Nuremberg City Hall

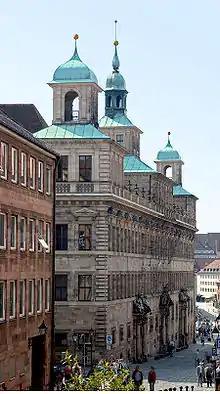
West facade of the Old Town Hall from the northwest, 2006

Nuremberg City Hall is located in the old town of Nuremberg, Germany, just east of the choir of the Sebalduskirche. It is part of the Historic Mile of Nuremberg as one of the city's sights. The imposing Renaissance building was designed by architect Jakob Wolff the Younger (1571–1620). It was severely damaged during World War II and was largely rebuilt in the 1950s. In the process, the structure was shortened by two window axes on the north side. On the south side is a core Gothic hall designed by Albrecht Dürer. The Lochgefängnisse, located in the basement, are considered a tourist attraction, as is the "Beautiful Fountain", located directly in front of the "New City Hall", designed by Kurt Schneckendorf and built from 1954 to 1956. This building replaced the row of houses between the Old Town Hall and the Hauptmarkt, which had been destroyed during the war.